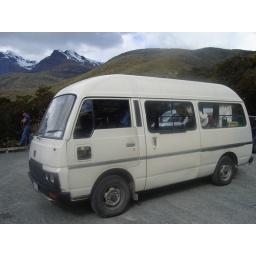
van down by the river